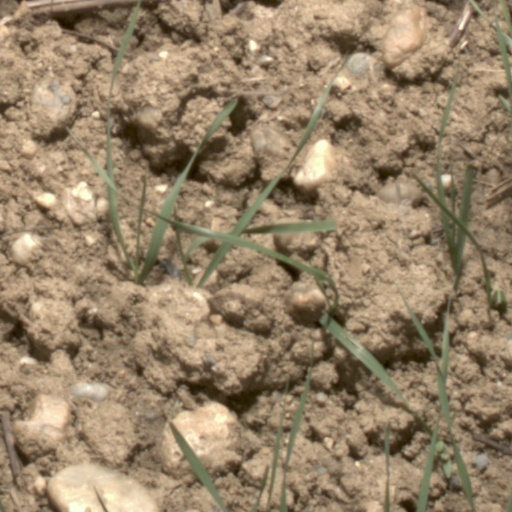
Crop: wheat